Body Shots (film)

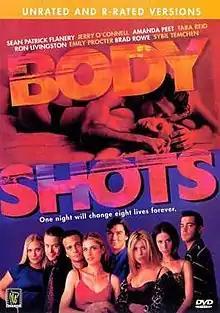
DVD cover

Body Shots is a 1999 American drama film written by David McKenna and directed by Michael Cristofer. It stars Sean Patrick Flanery, Jerry O'Connell, Amanda Peet, Tara Reid and Ron Livingston. It tells the story of eight singles whose night of drunken debauchery goes terribly wrong. The film at times has the characters speaking straight to the camera. New Line marketed the film with the poster tagline: "There are movies that define every decade."